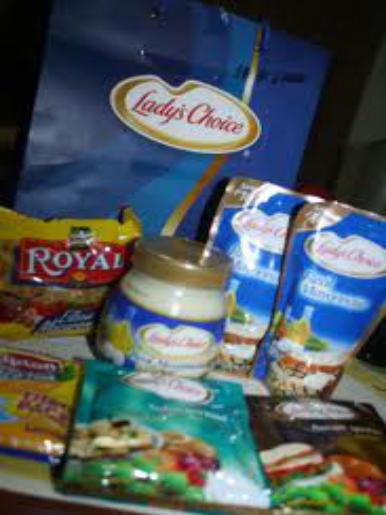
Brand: Lady's Choice
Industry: Food